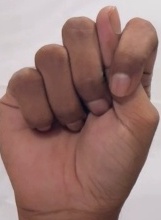
ASL sign: T